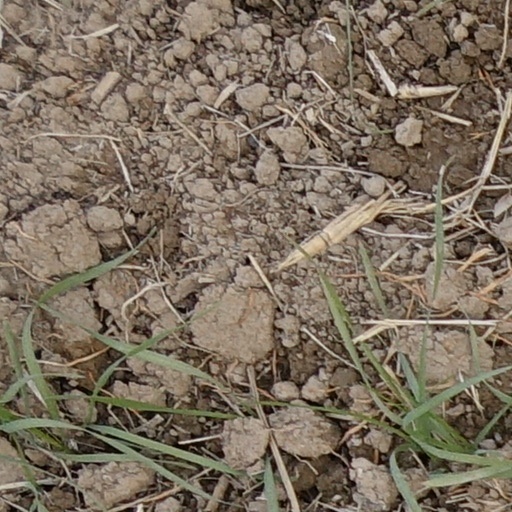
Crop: wheat